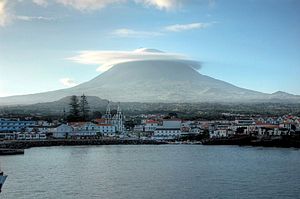
Pico Ø
Ponta do Pico omgivet af skyer. I forgrunden ligger byen Madalena med dets kirke Santa Maria Madalena
"Pico Ø er en ø i den centrale gruppe af det portugisiske Azorerne, kendt for sin vulkan af samme navn – Ponta do Pico, der er det højeste bjerg i Portugal, dermed også på Azorerne, og det højeste sted på den midtatlantiske ryg. I henhold til den portugisiske digter Raul Brandão omtales Pico Ø traditionelt som ""Den Sorte Ø"", på grund af øens sorte vulkaniske jord, der også er årsagen til de historiske vingårde, som muliggjorde øens udvikling.